Nancy Roman

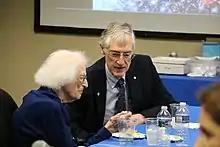
Nancy Grace Roman with COBE Project Scientist John Mather in 2017

Roman worked with Jack Holtz, on the small astronomy satellite and Don Burrowbridge on the space telescope. She set up NASA's scientific ballooning program, inheriting the Stratoscope balloon projects led by Martin Schwarzschild from the ONR and the National Science Foundation. Roman led the development of NASA's airborne astronomy program, beginning with a 12-inch telescope in a Learjet in 1968 and followed in 1974 by the Kuiper Airborne Observatory with a 36-inch telescope, opening up the obscured infrared region of the spectrum for astronomical observations to researchers such as Frank J. Low.